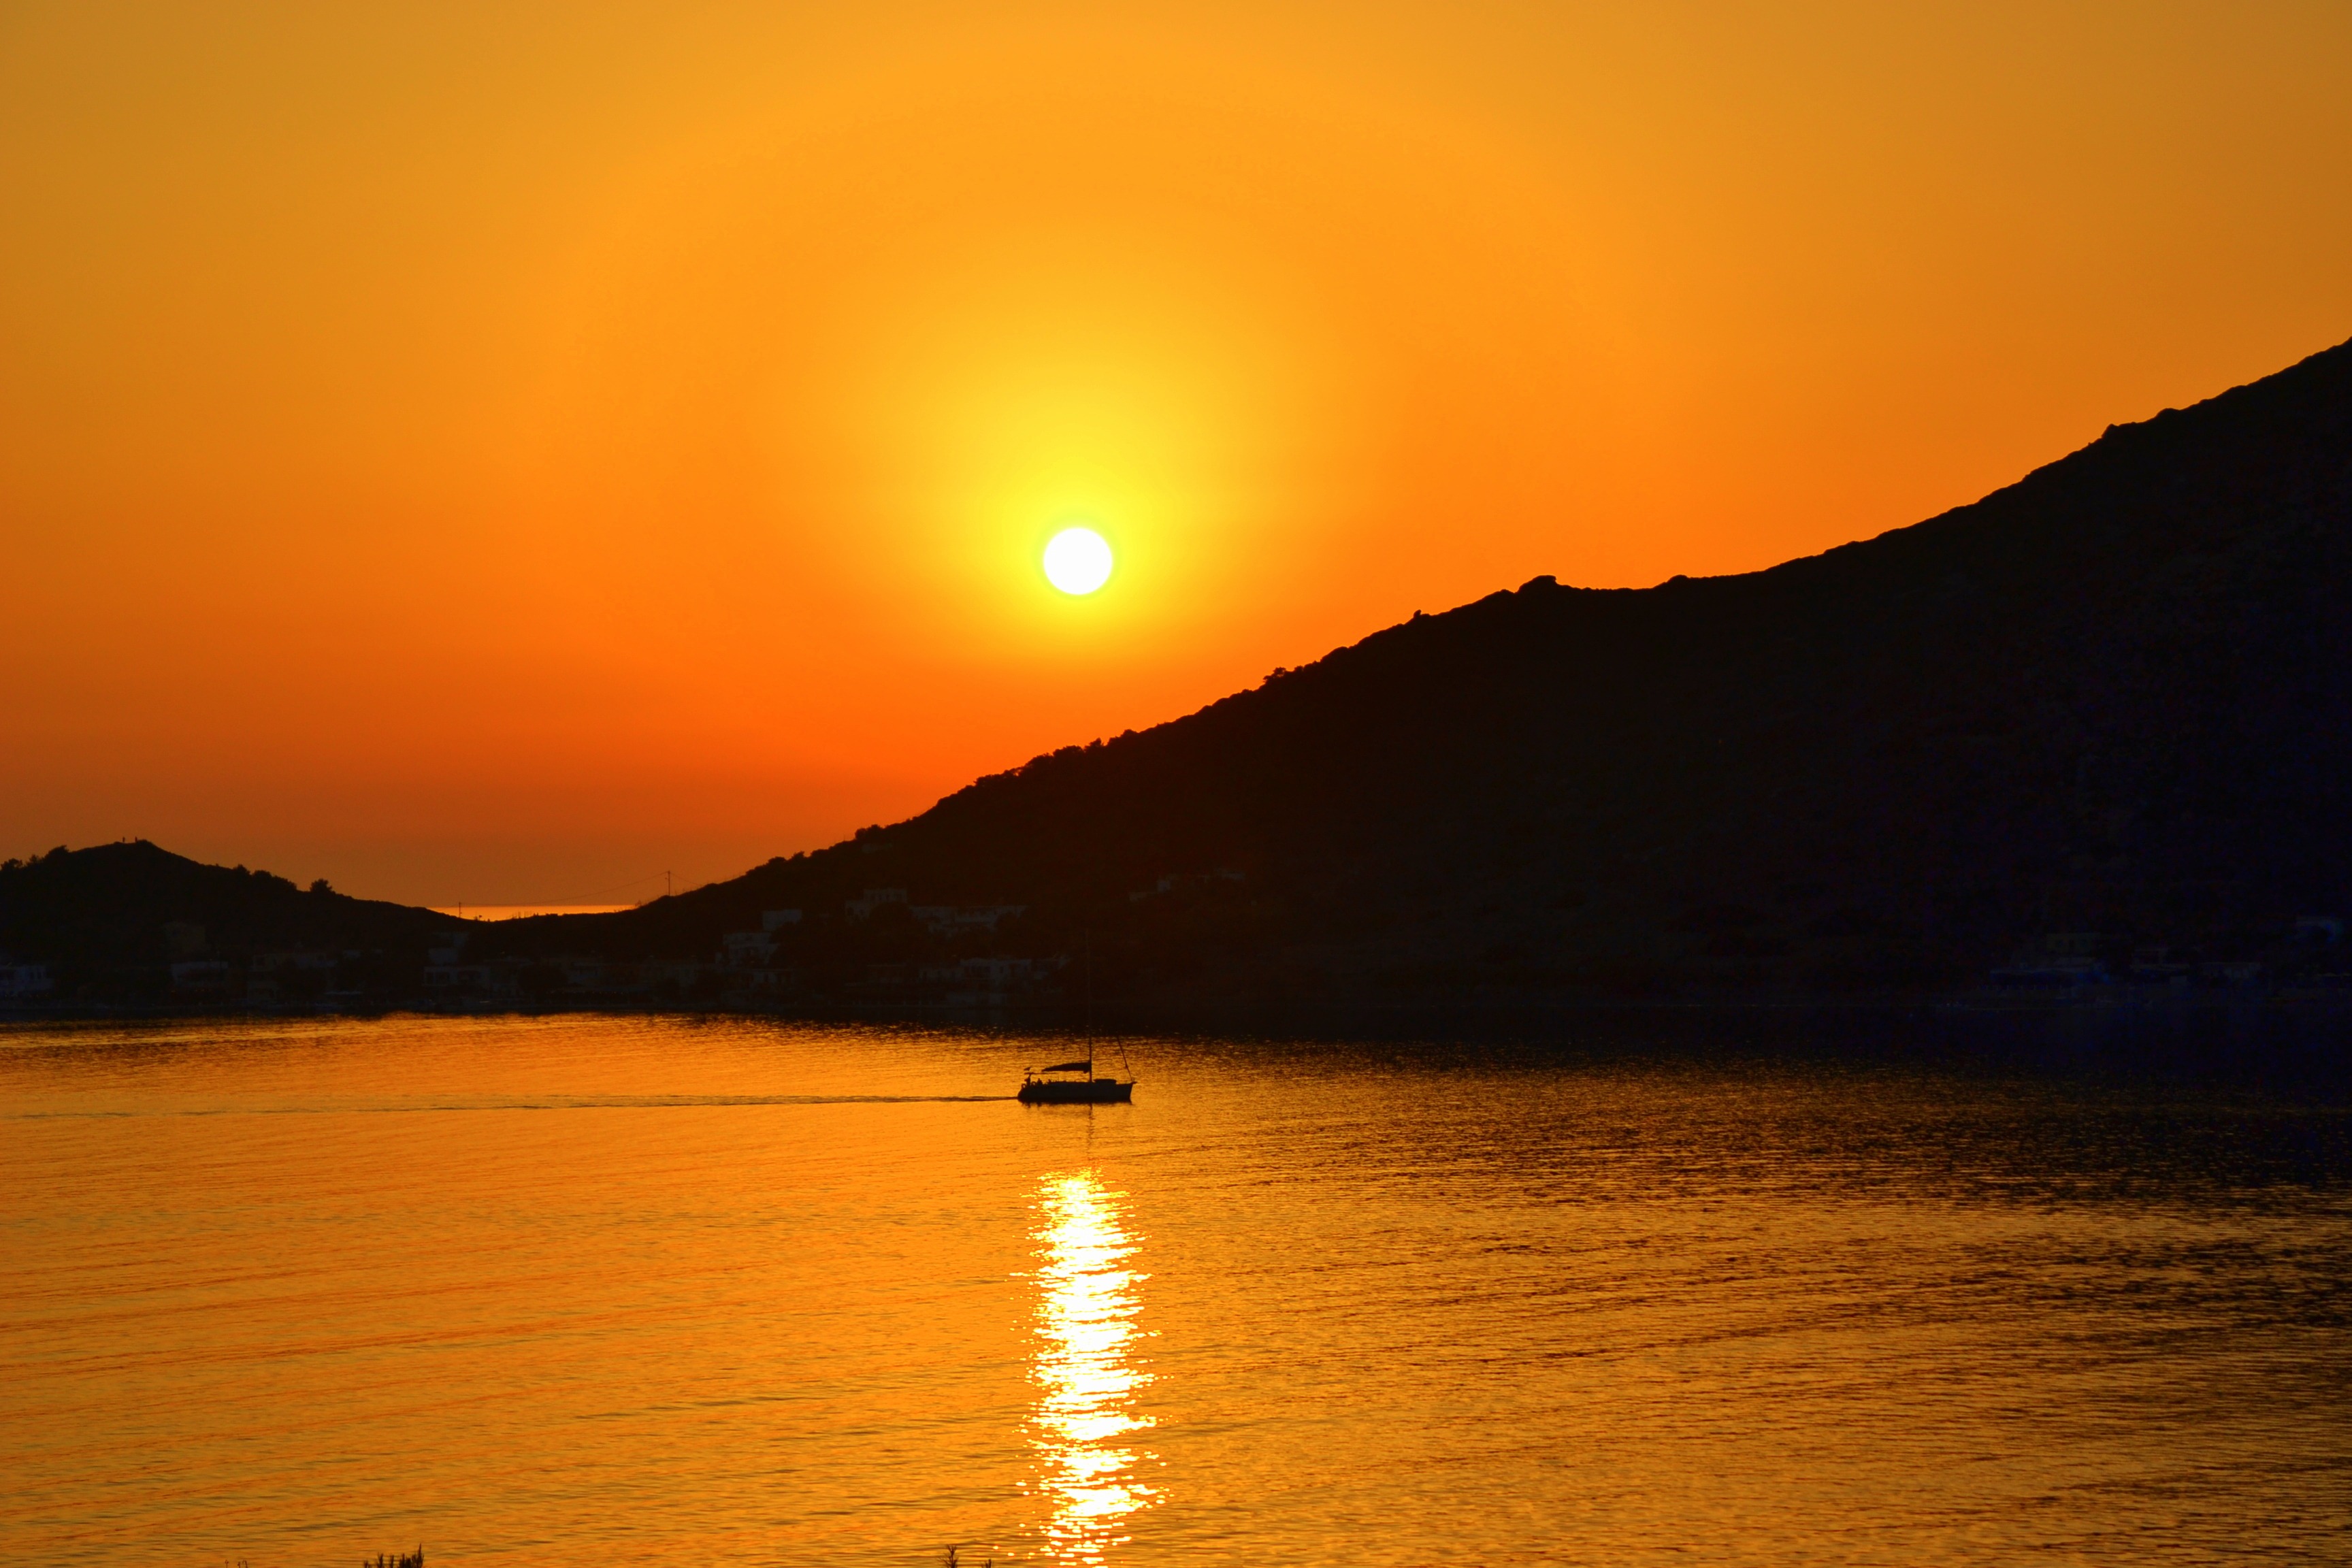
sea, horizon, sun, sunrise, sunset, sunlight, morning, lake, dawn, dusk, evening, twilight, reflection, bay, greece, islands, loch, afterglow, kalymnos